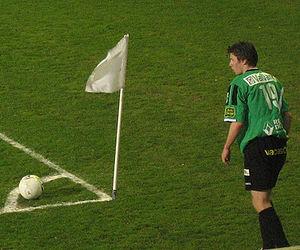
Stijn De Smet est un footballeur belge, né le 27 mars 1985 à Bruges. Il évolue au poste d'attaquant au SKV Zwevezele.
Le Cercle Brugge Koninklijke Sportvereniging, littéralement Cercle Bruges royal Association sportive, abrégé en Cercle Brugge KS, couramment appelé Cercle en néerlandais et Cercle Bruges ou Le Cercle en français, est un club de football belge fondé en 1899 et basé à Bruges.